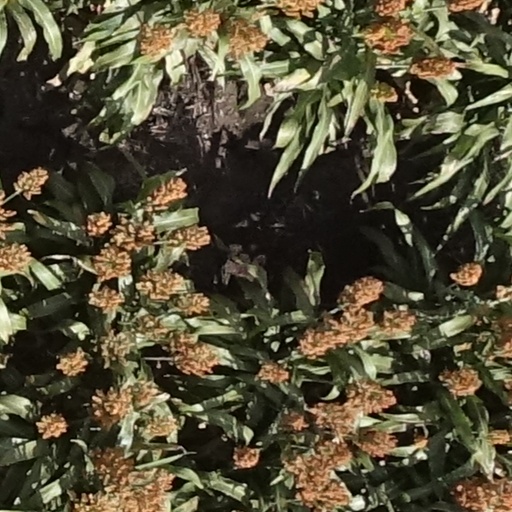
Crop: sorghum